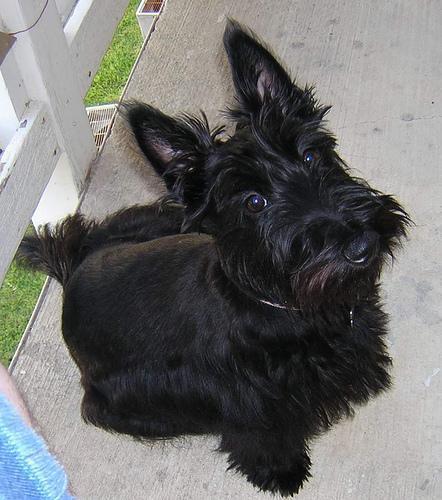
scottish terrier